Focke-Wulf Ta 183

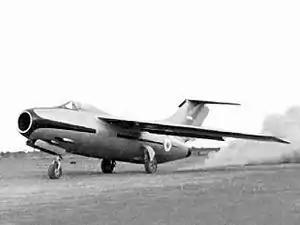
Pulqui II on takeoff

After the end of the war, Kurt Tank, in exile in Argentina, resurrected the Ta 183 project, resulting in the IAe Pulqui II. This version was modified to place the wings at a shoulder-mounted position, in order to avoid a heavy fuselage spar pass-through structure going around the engine, however this resulted in deep stall problems at high angles of attack. This could be resolved, and a version correcting these problems was planned. However, the financial crash of 1953 and the fall of Juan Peron temporarily suspended work on the project. By 1955, the project had been abandoned due to the availability of surplus ex-Korean War F-86 Sabres at a fraction of the cost.